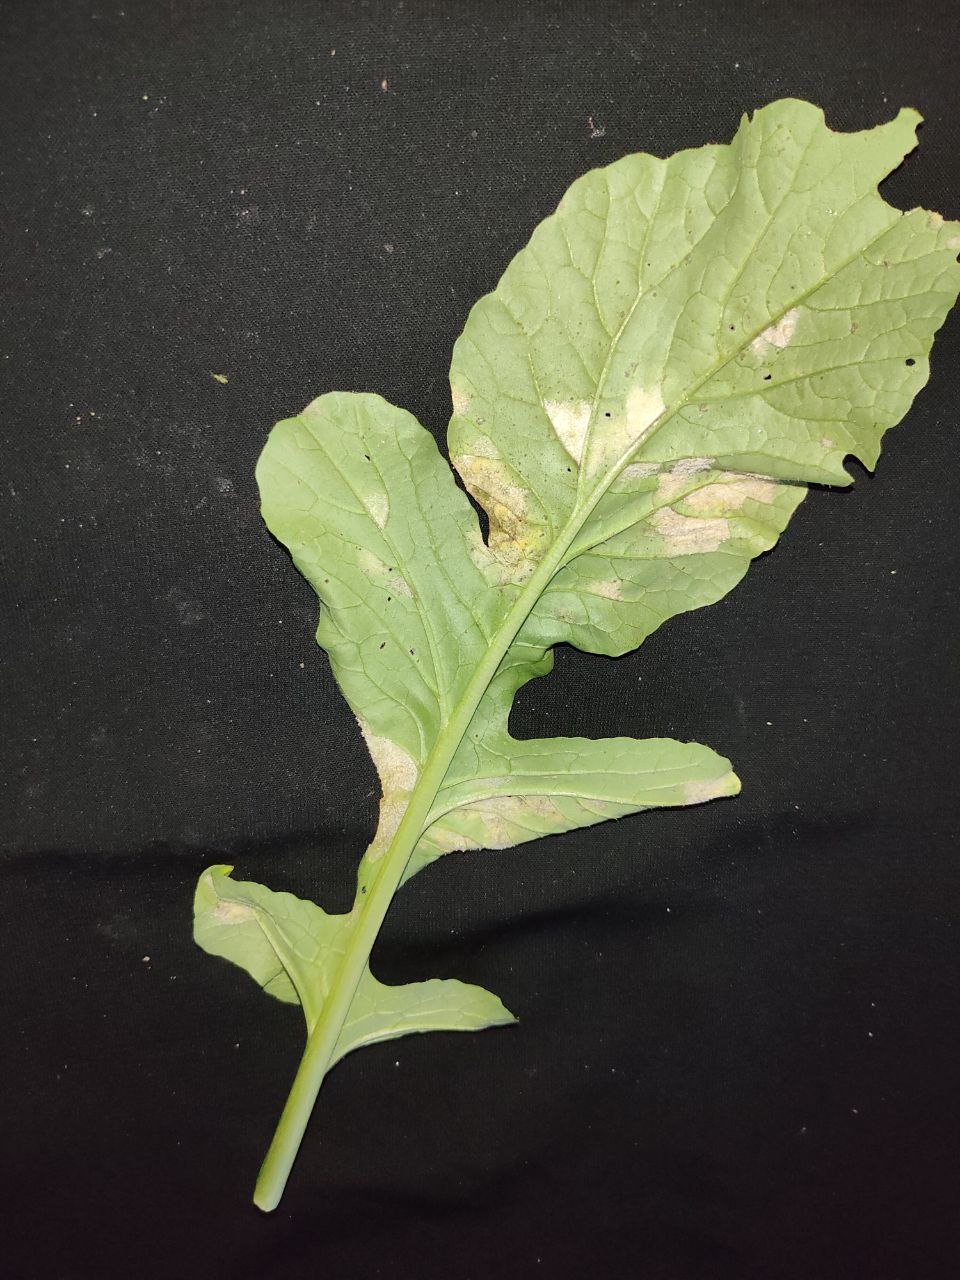
Label: Mosaic virus